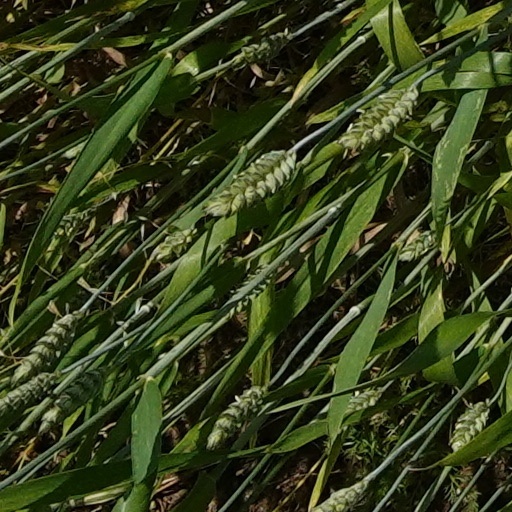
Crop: wheat